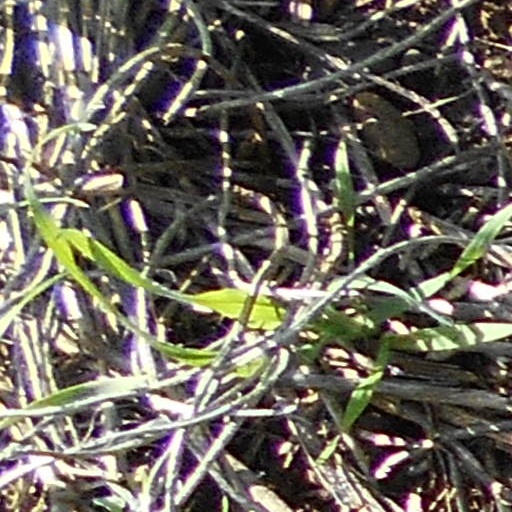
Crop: wheat